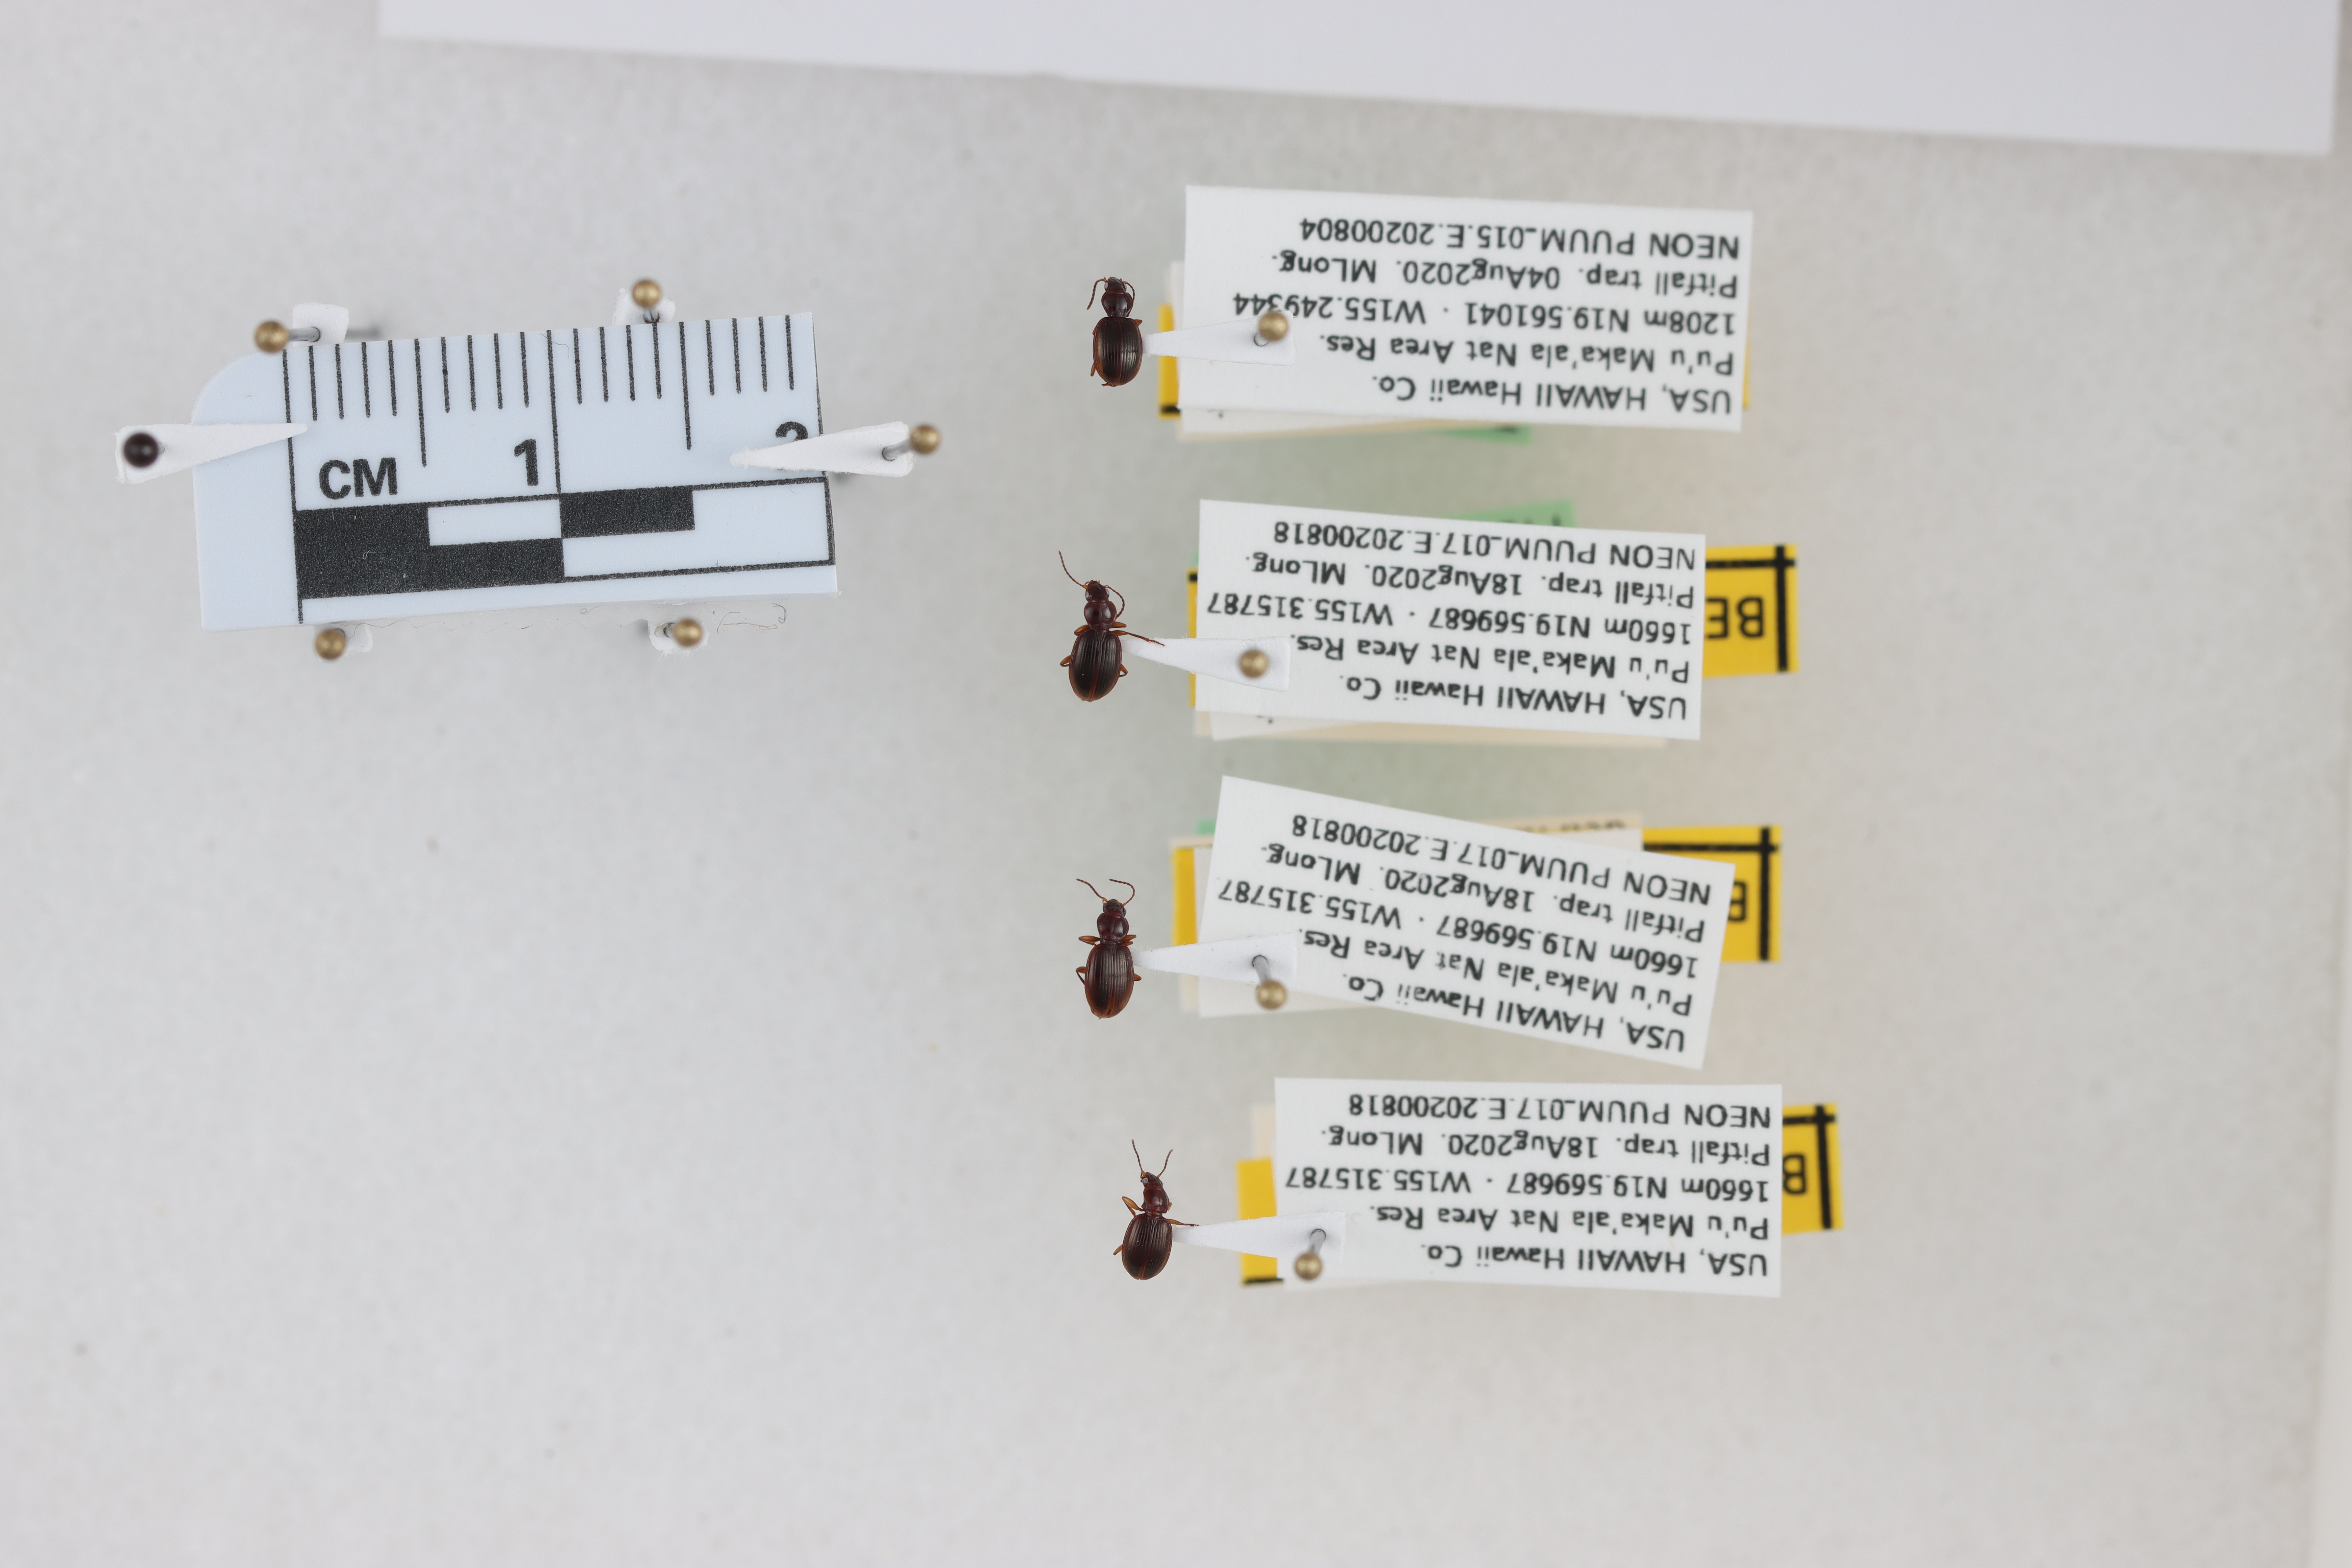
Beetle 1 — elytra length: 0.251 cm, elytra max width: 0.185 cm, basal pronotum width: 0.069 cm

Beetle 2 — elytra length: 0.267 cm, elytra max width: 0.193 cm, basal pronotum width: 0.074 cm

Beetle 3 — elytra length: 0.273 cm, elytra max width: 0.183 cm, basal pronotum width: 0.067 cm

Beetle 4 — elytra length: 0.247 cm, elytra max width: 0.18 cm, basal pronotum width: 0.06 cm